Scorticateli vivi

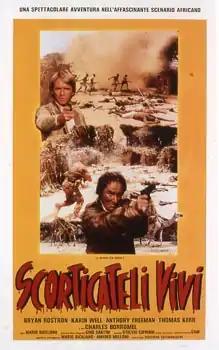
Original movie poster

Scorticateli vivi also known as Skin 'em Alive and The Wild Geese Attack Again is a 1978 Italian Macaroni combat film about a fictional group of mercenaries in Africa. The film was co-written, produced and directed by screenwriter Mario Siciliano that was inspired by the international success of "The Wild Geese". The film features extensive reuse of action footage from Siciliano's 1969 mercenary film "Seven Red Berets". The film stars South African journalist Bryan Torquil Rostron in his final film appearance. Despite the title, none of the characters are skinned alive in the film.